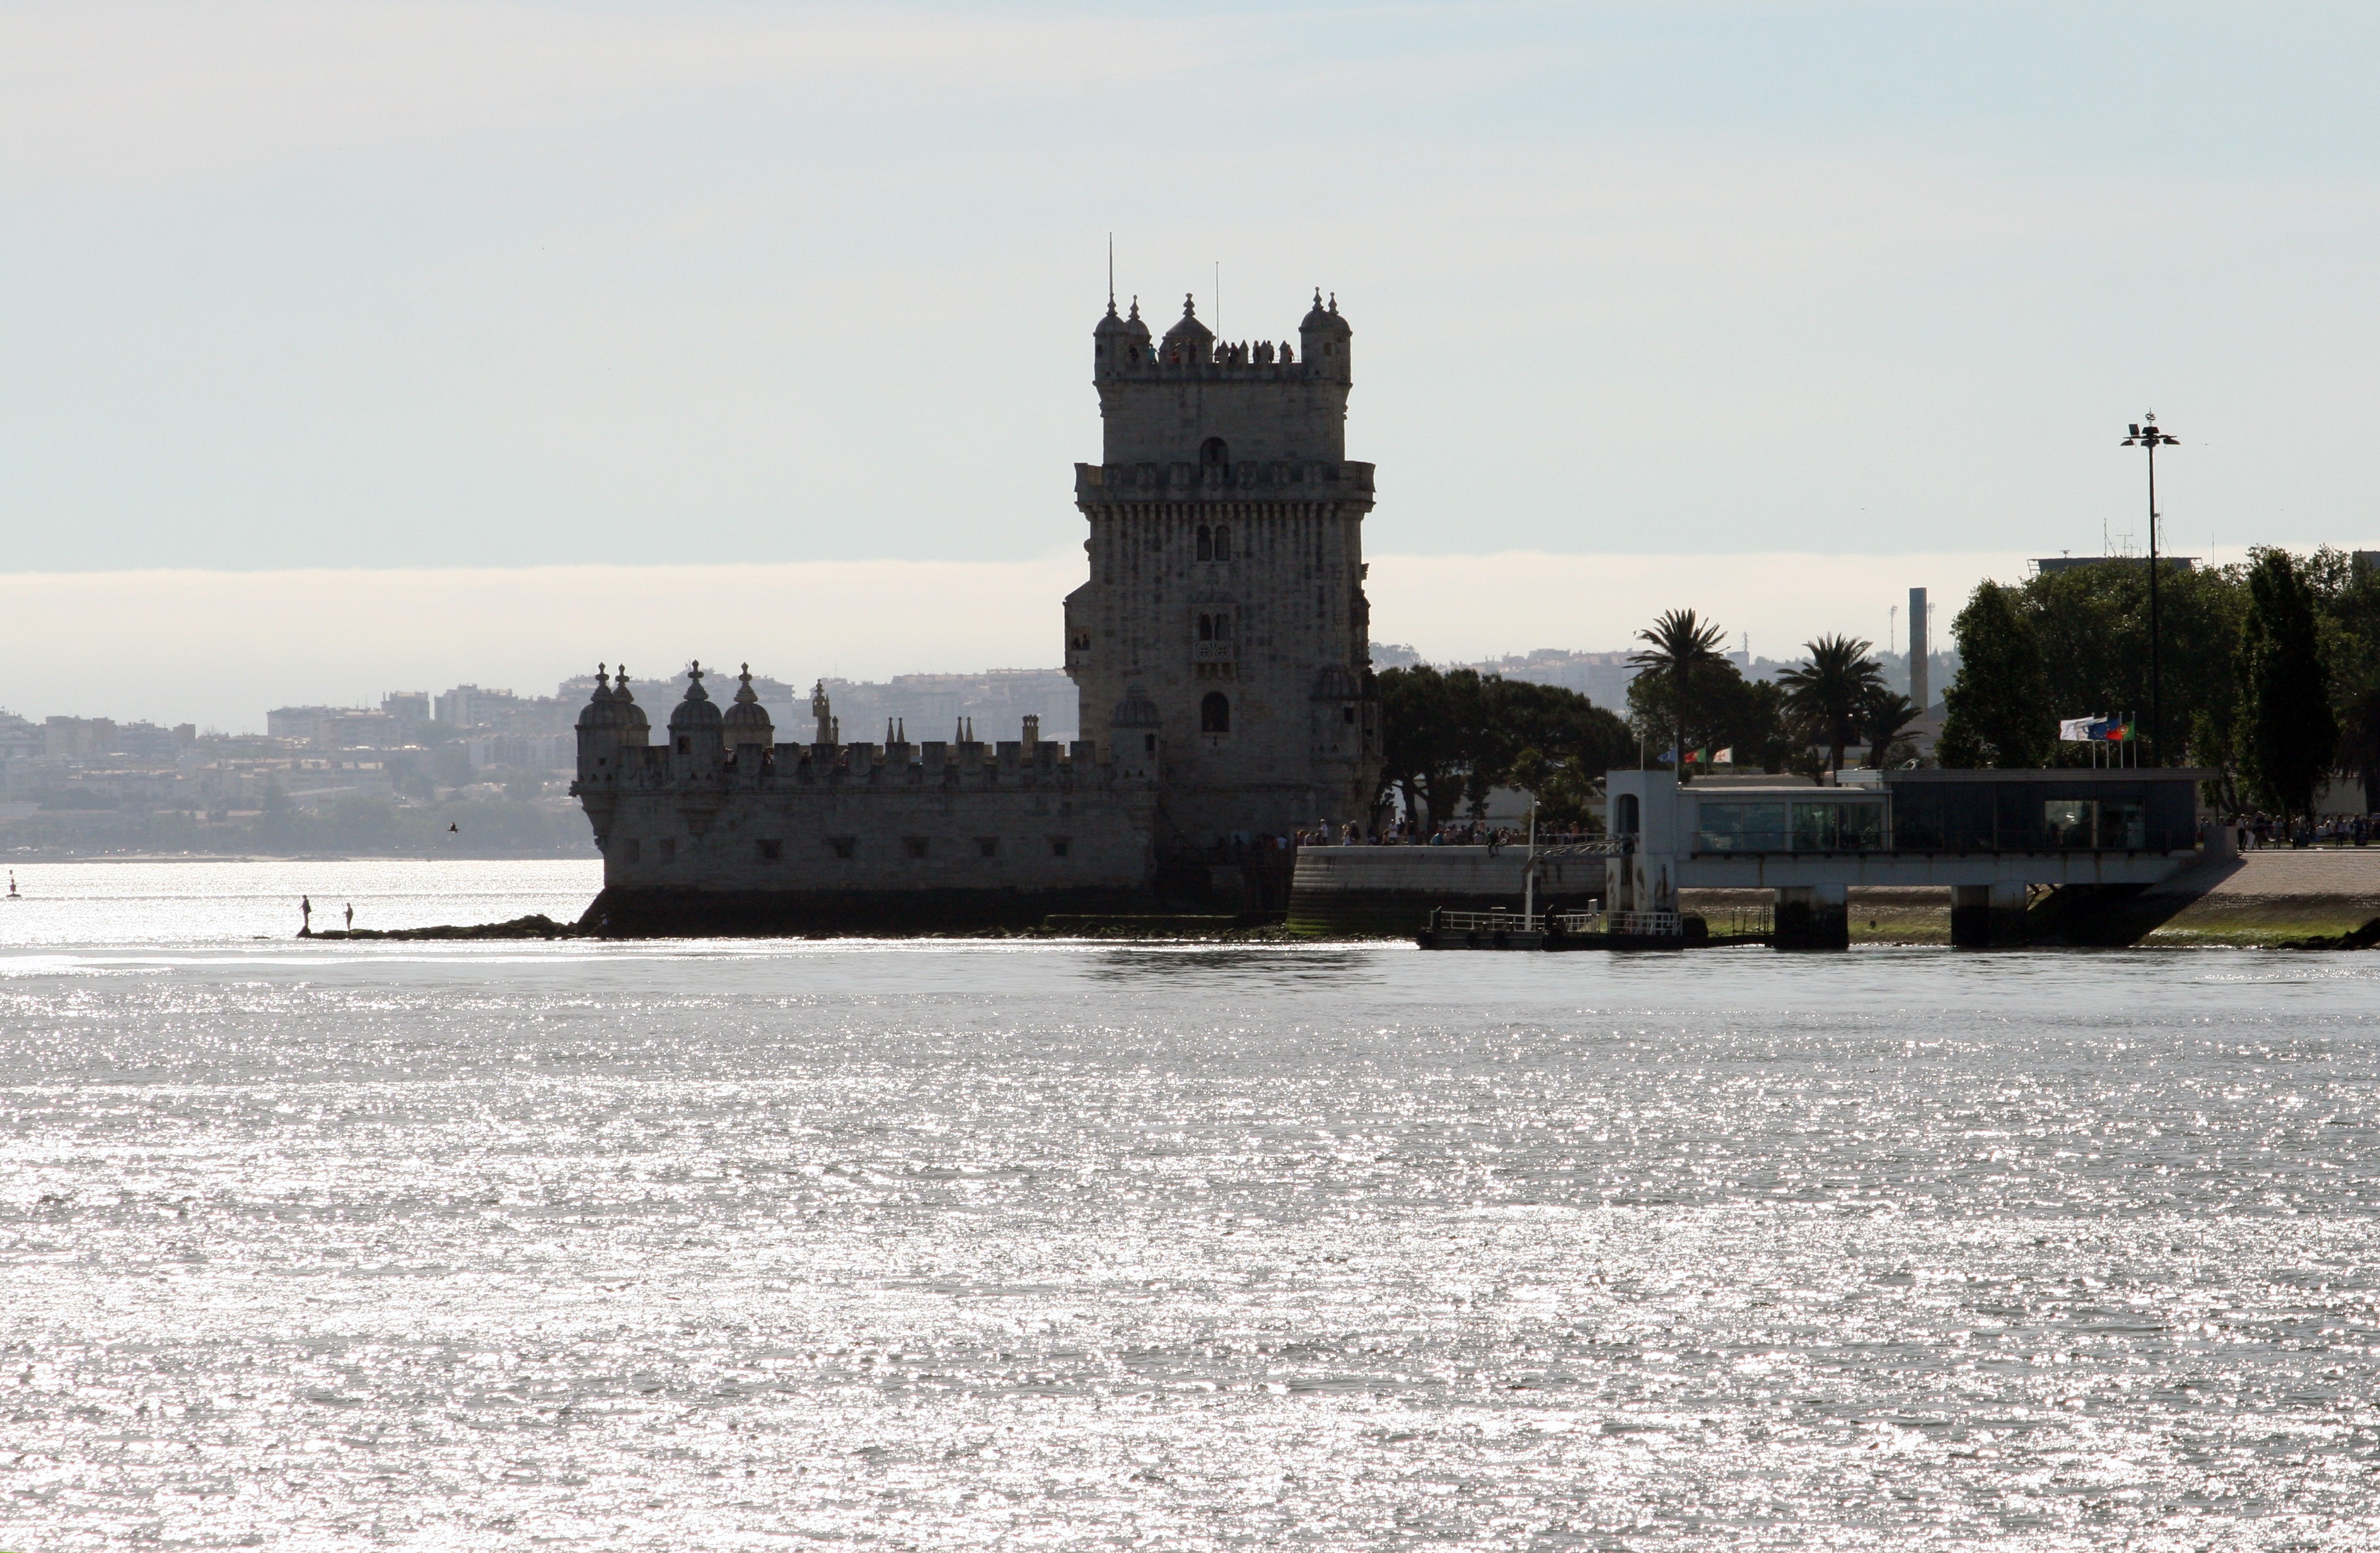
sea, ship, vehicle, tower, waterway, ferry, portugal, watercraft, lisbon, bel m tower